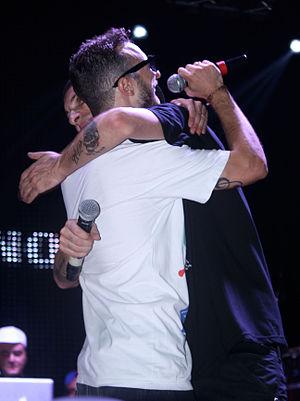
Un câlin est un contact physique entre deux personnes et qui implique généralement une étreinte avec les bras ou une grande proximité.